TNA Lockdown (2016)

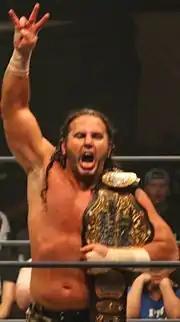
Matt Hardy was the defending World Heavyweight Champion heading into Lockdown.

At Bound for Glory, Matt Hardy defeated Ethan Carter III and Drew Galloway in a three-way match to win the World Heavyweight Championship, with Matt's brother Jeff Hardy as the special guest referee. EC3 filed an injunction against Matt that prevented him from appearing on television and Matt subsequently vacated the title. Matt and EC3 entered the TNA World Title Series tournament to crown the new champion and qualified to the tournament final on the January 5, 2016 episode of "Impact Wrestling", where EC3 won. The following week, on "Impact Wrestling", Matt demanded one final title shot against EC3 for the title where if he lost then he would leave TNA. EC3 agreed to a last man standing match for the January 19 episode of "Impact Wrestling", which Hardy won after EC3's bodyguard Tyrus turned on him, resulting in a double turn as Hardy transitioned into a villain and EC3 became a fan favorite. On the February 16 episode of "Impact Wrestling", Dixie Carter announced that EC3 would get a rematch against Hardy for the title in a Six Sides of Steel match at Lockdown.